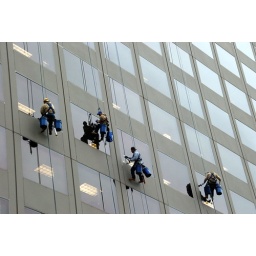
A crew of window washers at work on an office building in the Crystal City section of Arlington, Virginia.